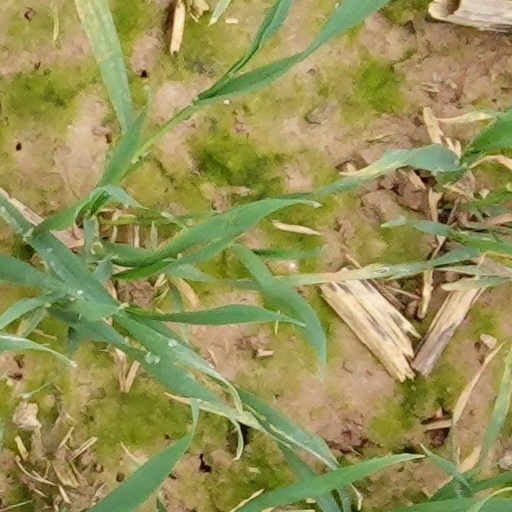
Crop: wheat